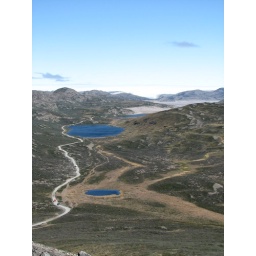
A view from the &amp;quot;sugar loaf&amp;quot; mountain near Kangerlussuaq. The road leads up to Russells glaciar and the ice sheet